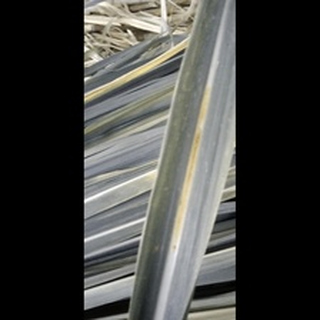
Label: sugarcane_red_rot